Altorf

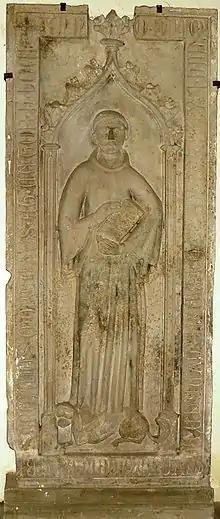
Tombstone of Conrad de Gougenheim

The Church has in its inventory a tombstone bearing the image of the monk Conrad de Gougenheim, steward of the abbey in the middle of the 14th century. He was in charge of the finances of the convent but also conducted religious affairs.